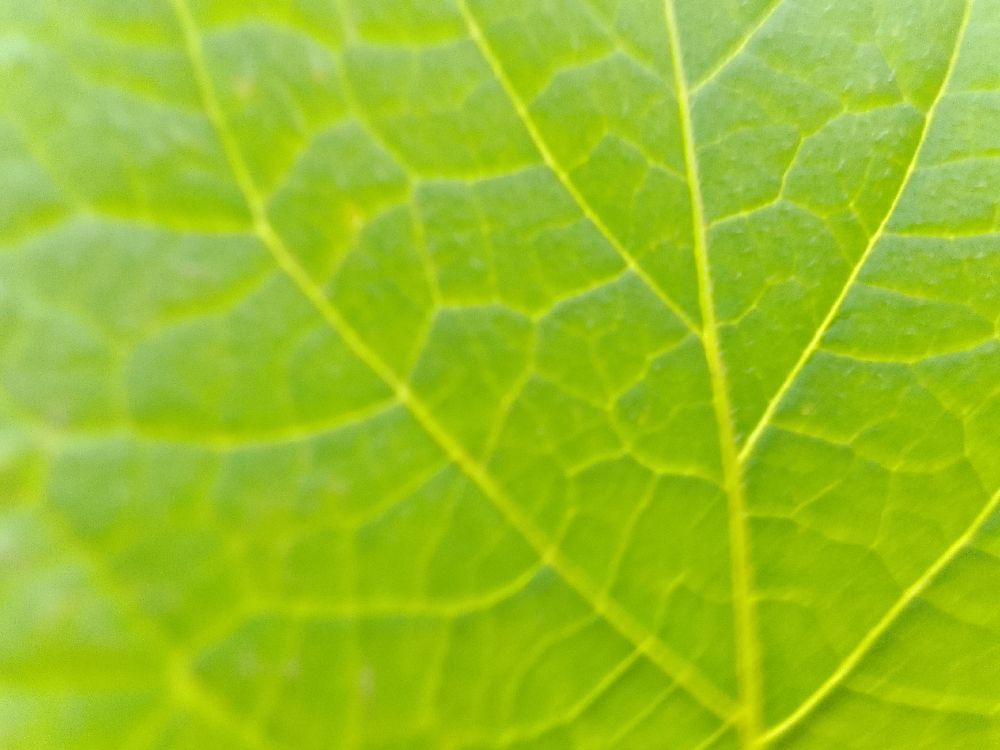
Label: Healthy